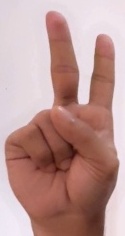
ASL sign: 2